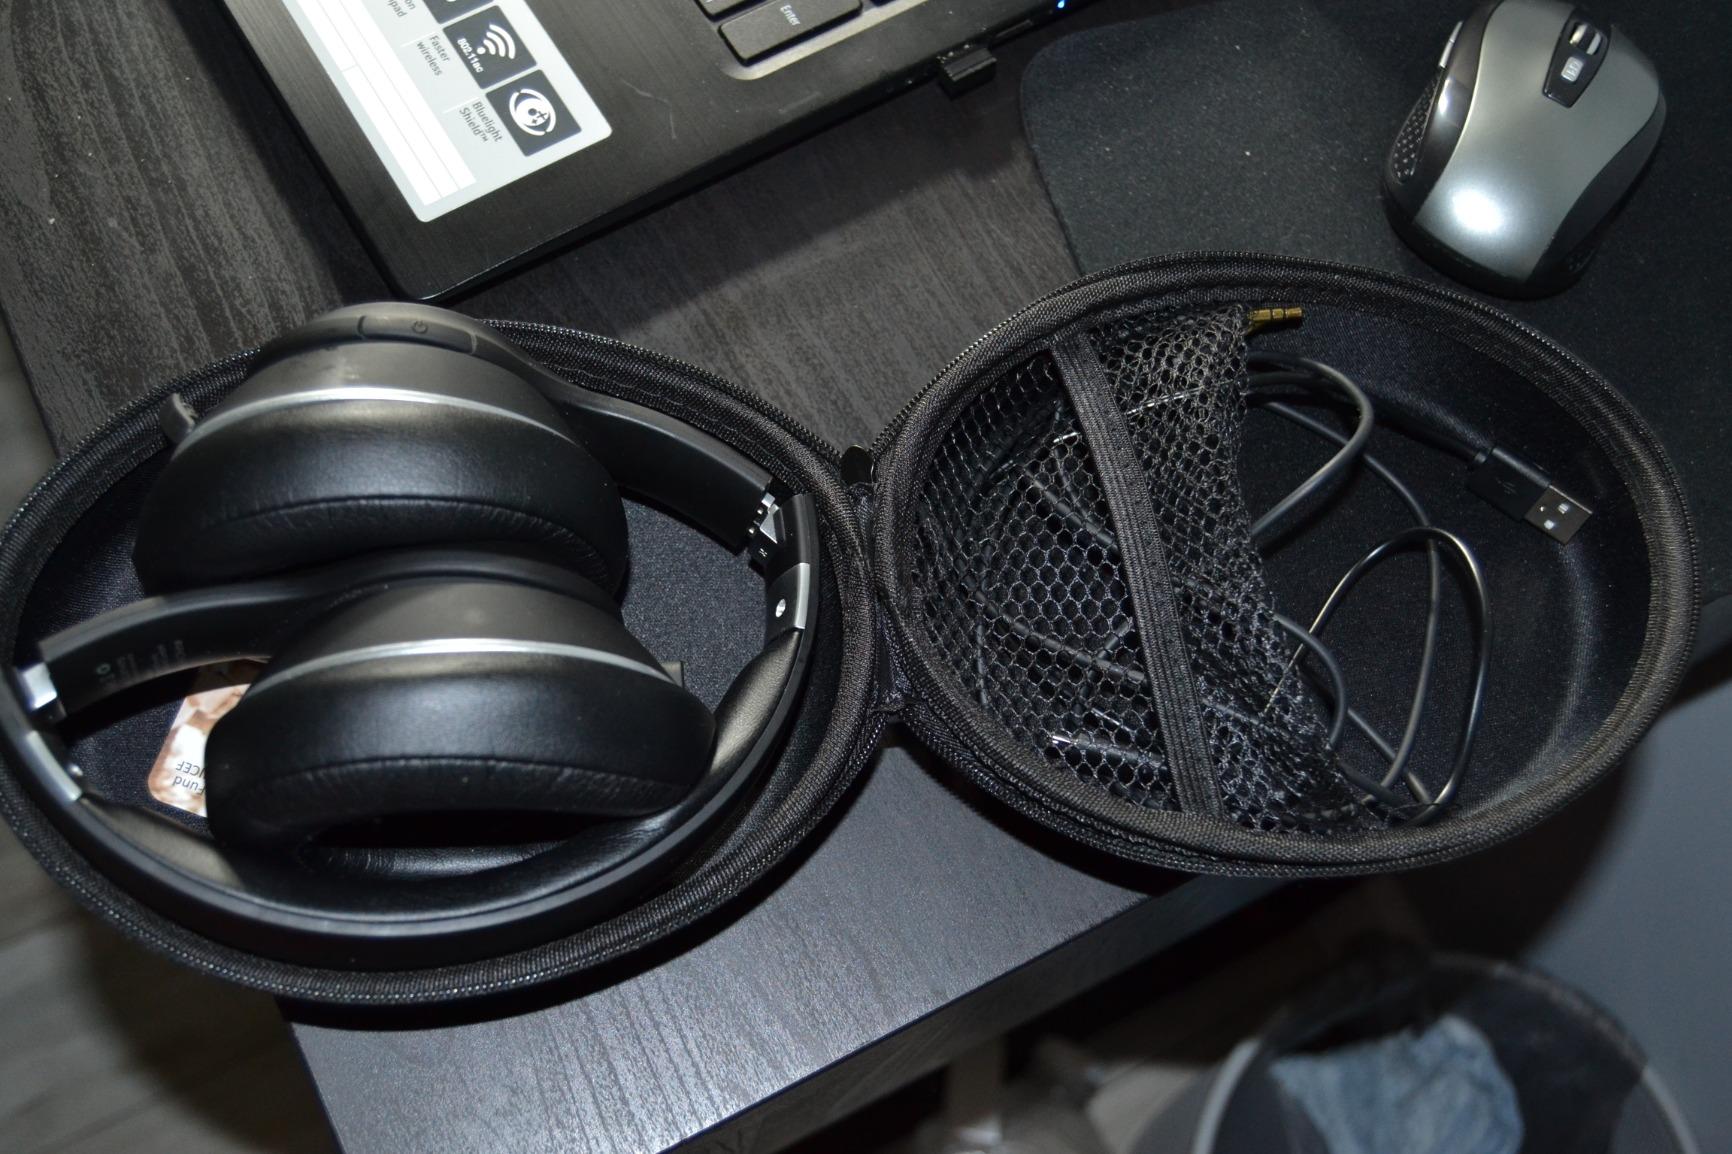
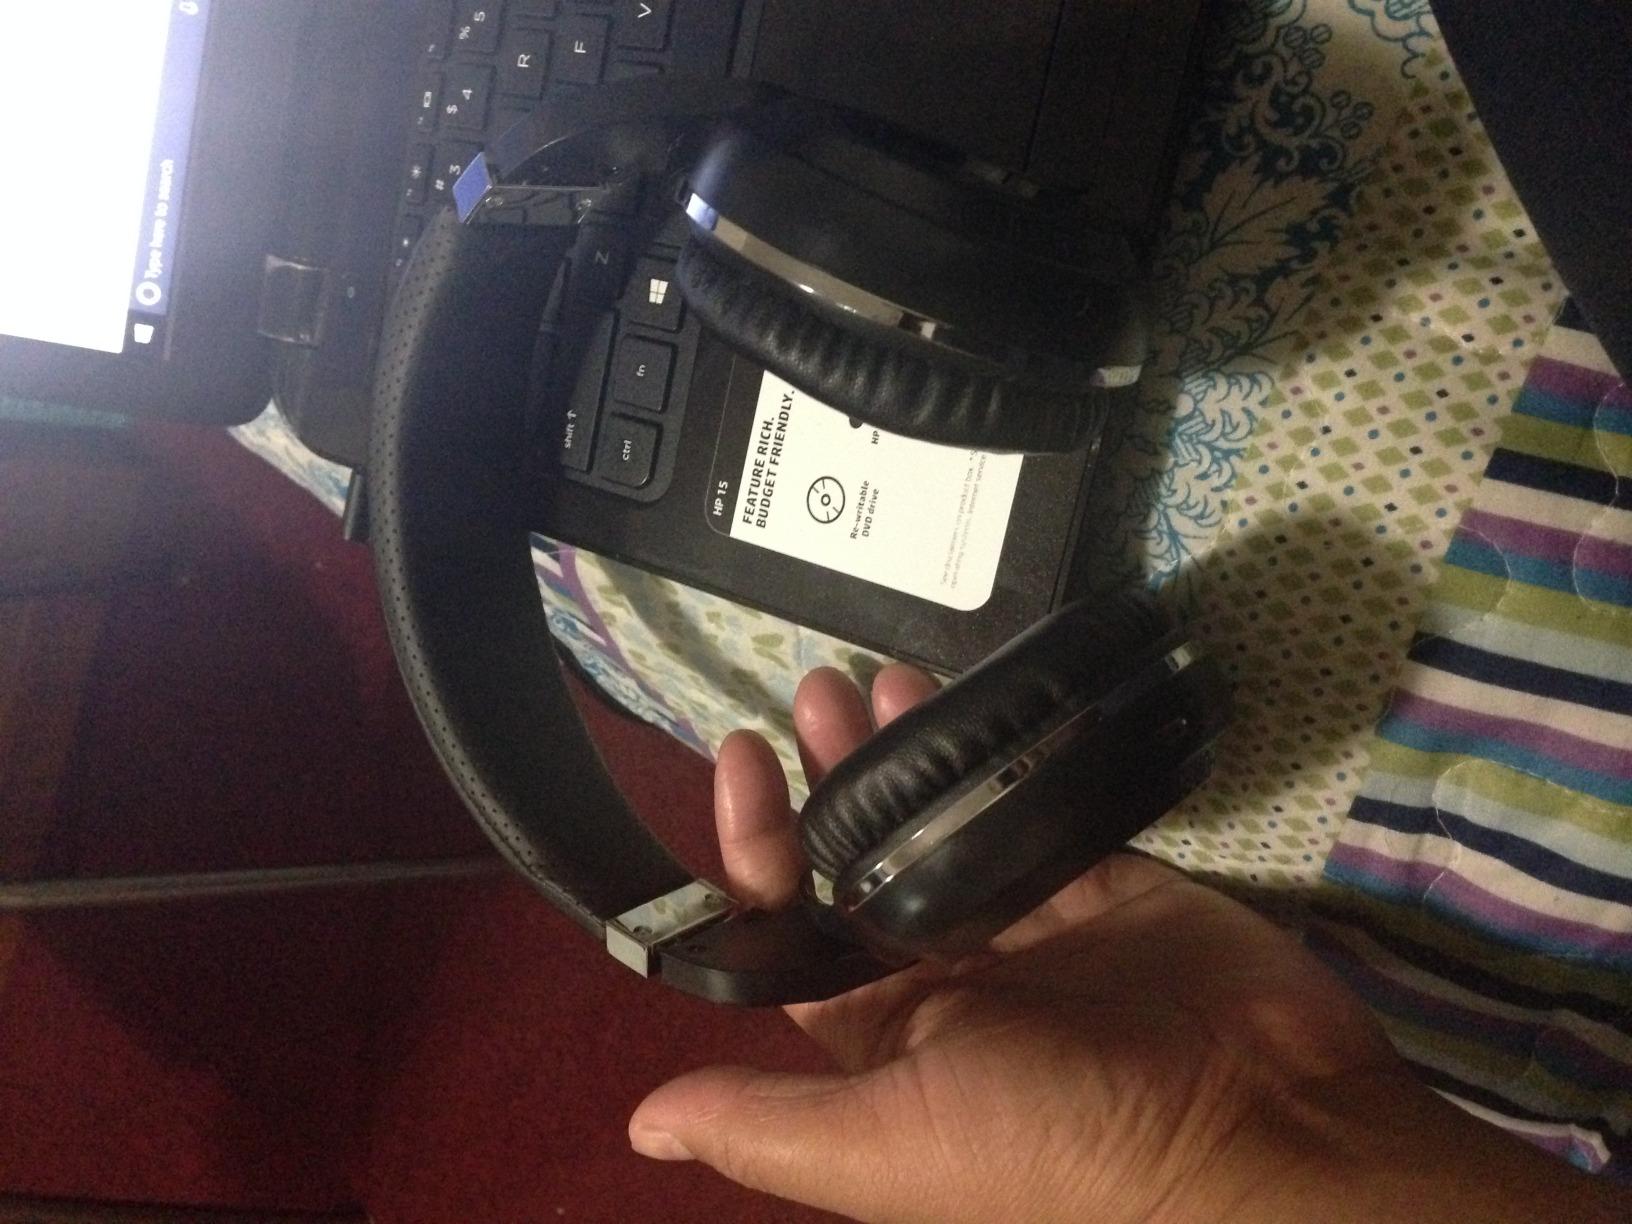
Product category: headphones
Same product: no